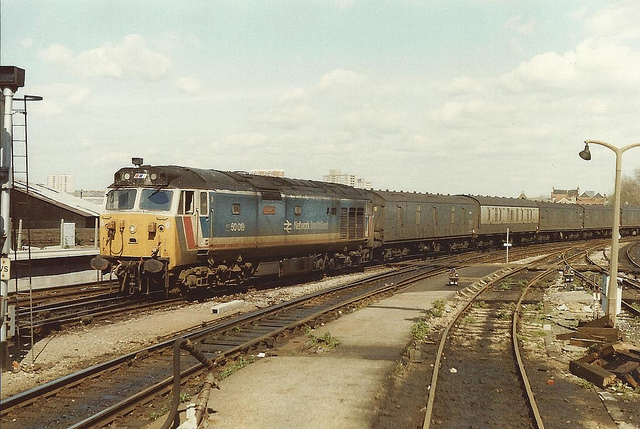
A freight train with enclosed cars in a rail yard.

A train on the rail line next to other rail lines

A train that is going along the track.

A train is on some train tracks in a fairly deserted area.

a long passenger train going down the track